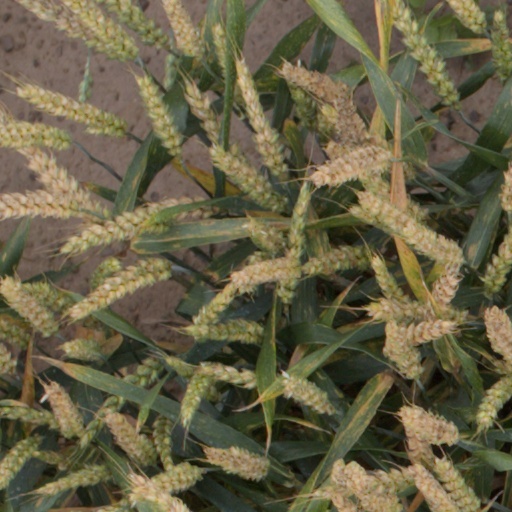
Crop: wheat